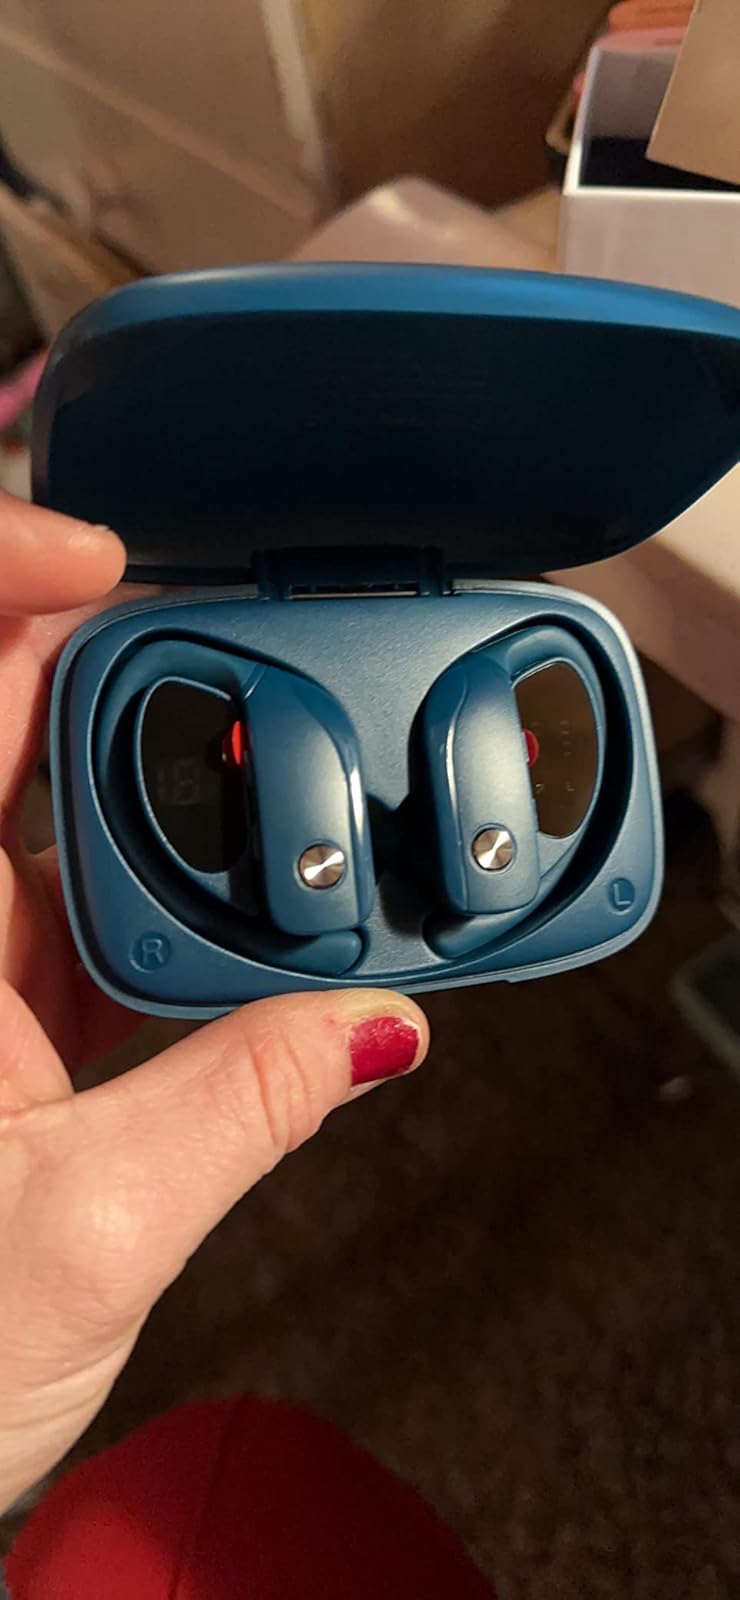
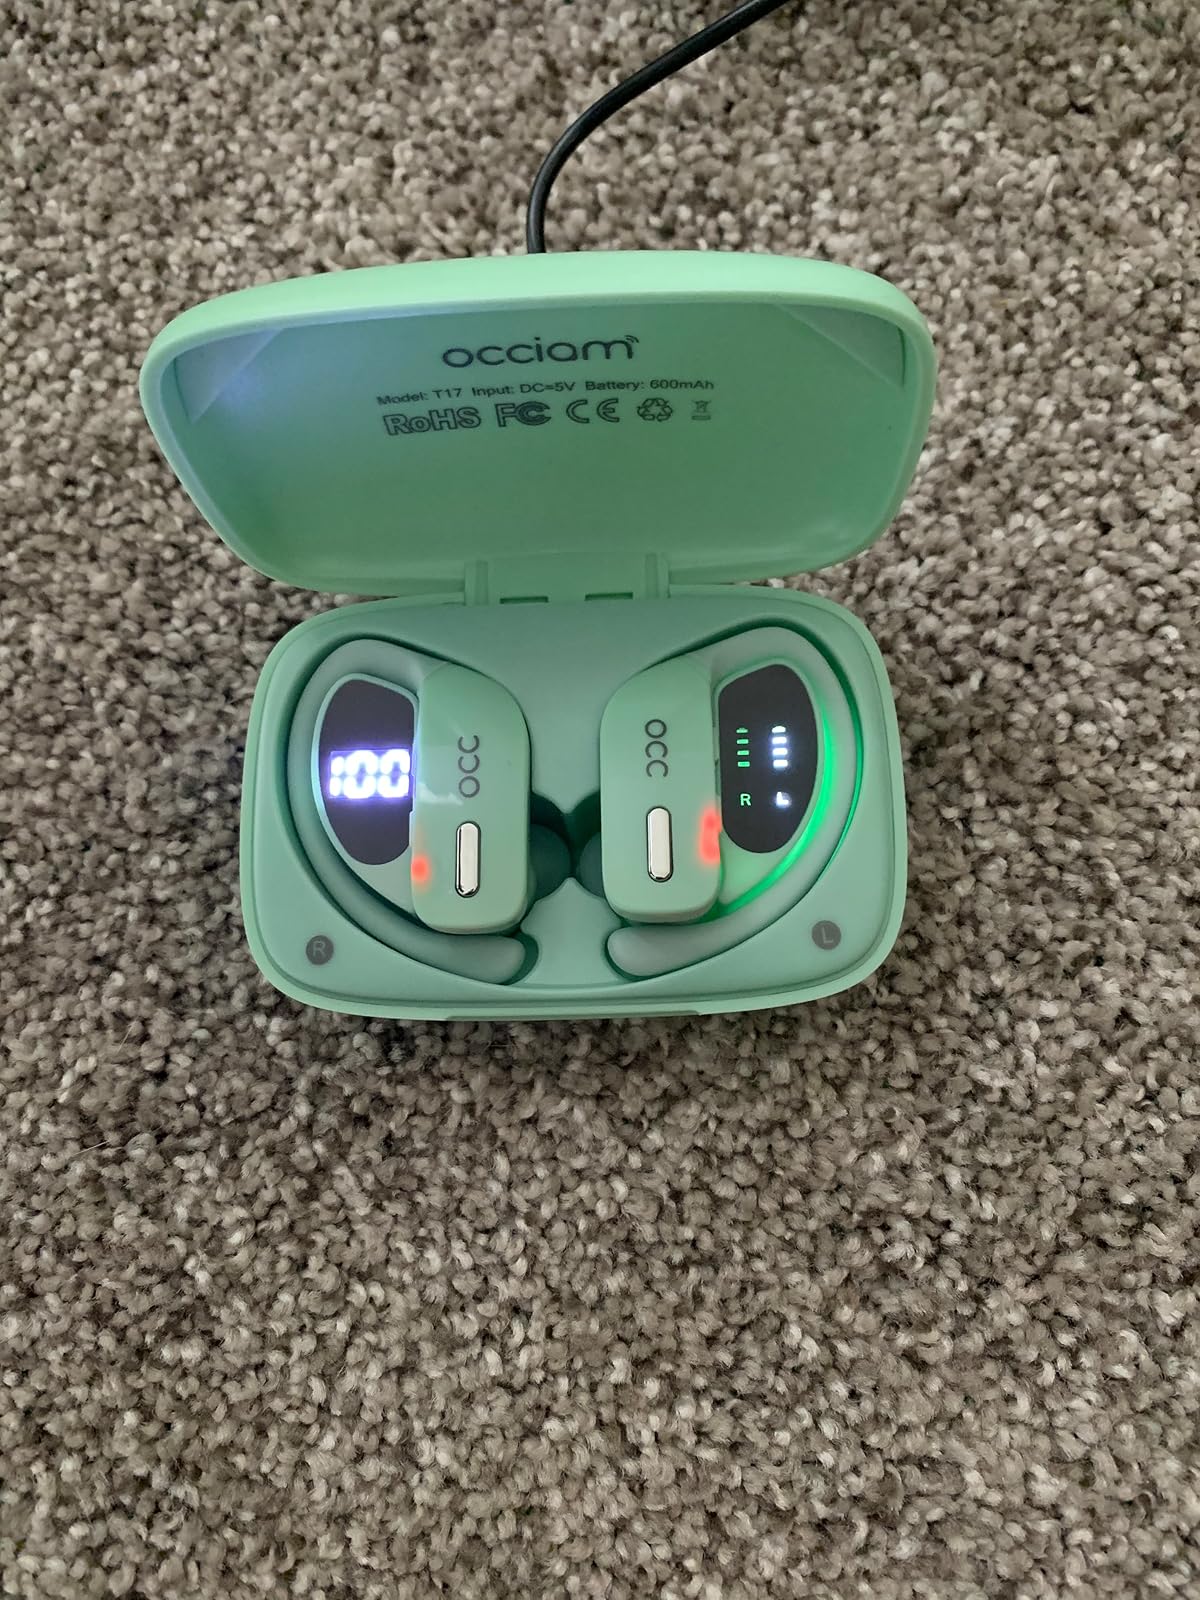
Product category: earbuds
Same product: no